National Center for Sex Education

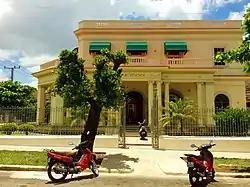
Headquarters of CENESEX

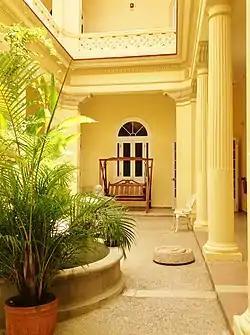
Interior of CENESEX

The National Center for Sex Education (CENESEX) is a government-funded body founded in 1989 in Cuba. The center is best known for advocating tolerance of LGBT issues on the island. CENESEX stresses acceptance of sexual diversity and has attracted international attention in recent years for its campaigns for the rights of transgender persons, including the recognition of an individual’s gender identity, regardless of birth sex, and provision of state-funded sexual reassignment surgery. The head of the center is Mariela Castro, daughter of the Cuban politician and former president of the Federation of Cuban Women, Vilma Espín, and the former Cuban leader Raúl Castro (himself brother of longtime former leader Fidel Castro).